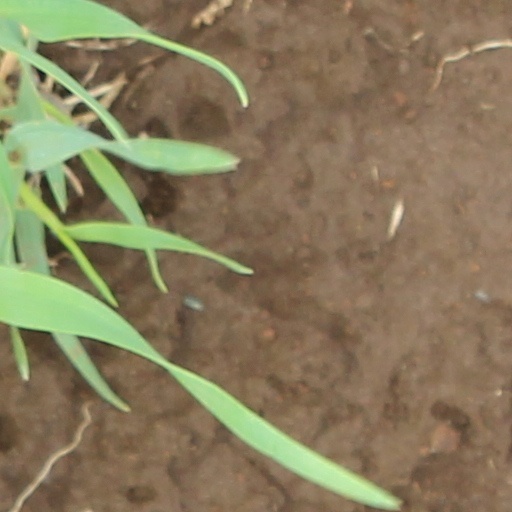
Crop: wheat